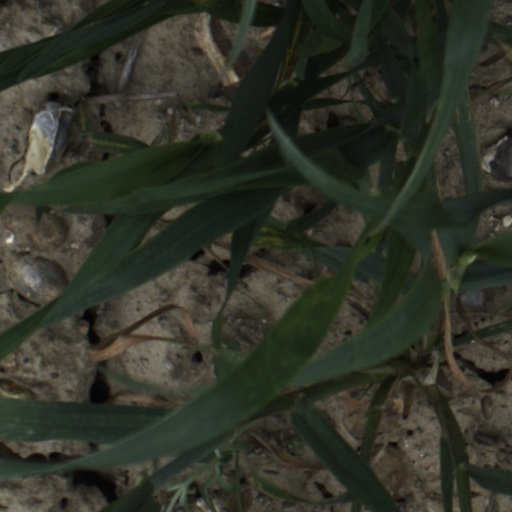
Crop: wheat